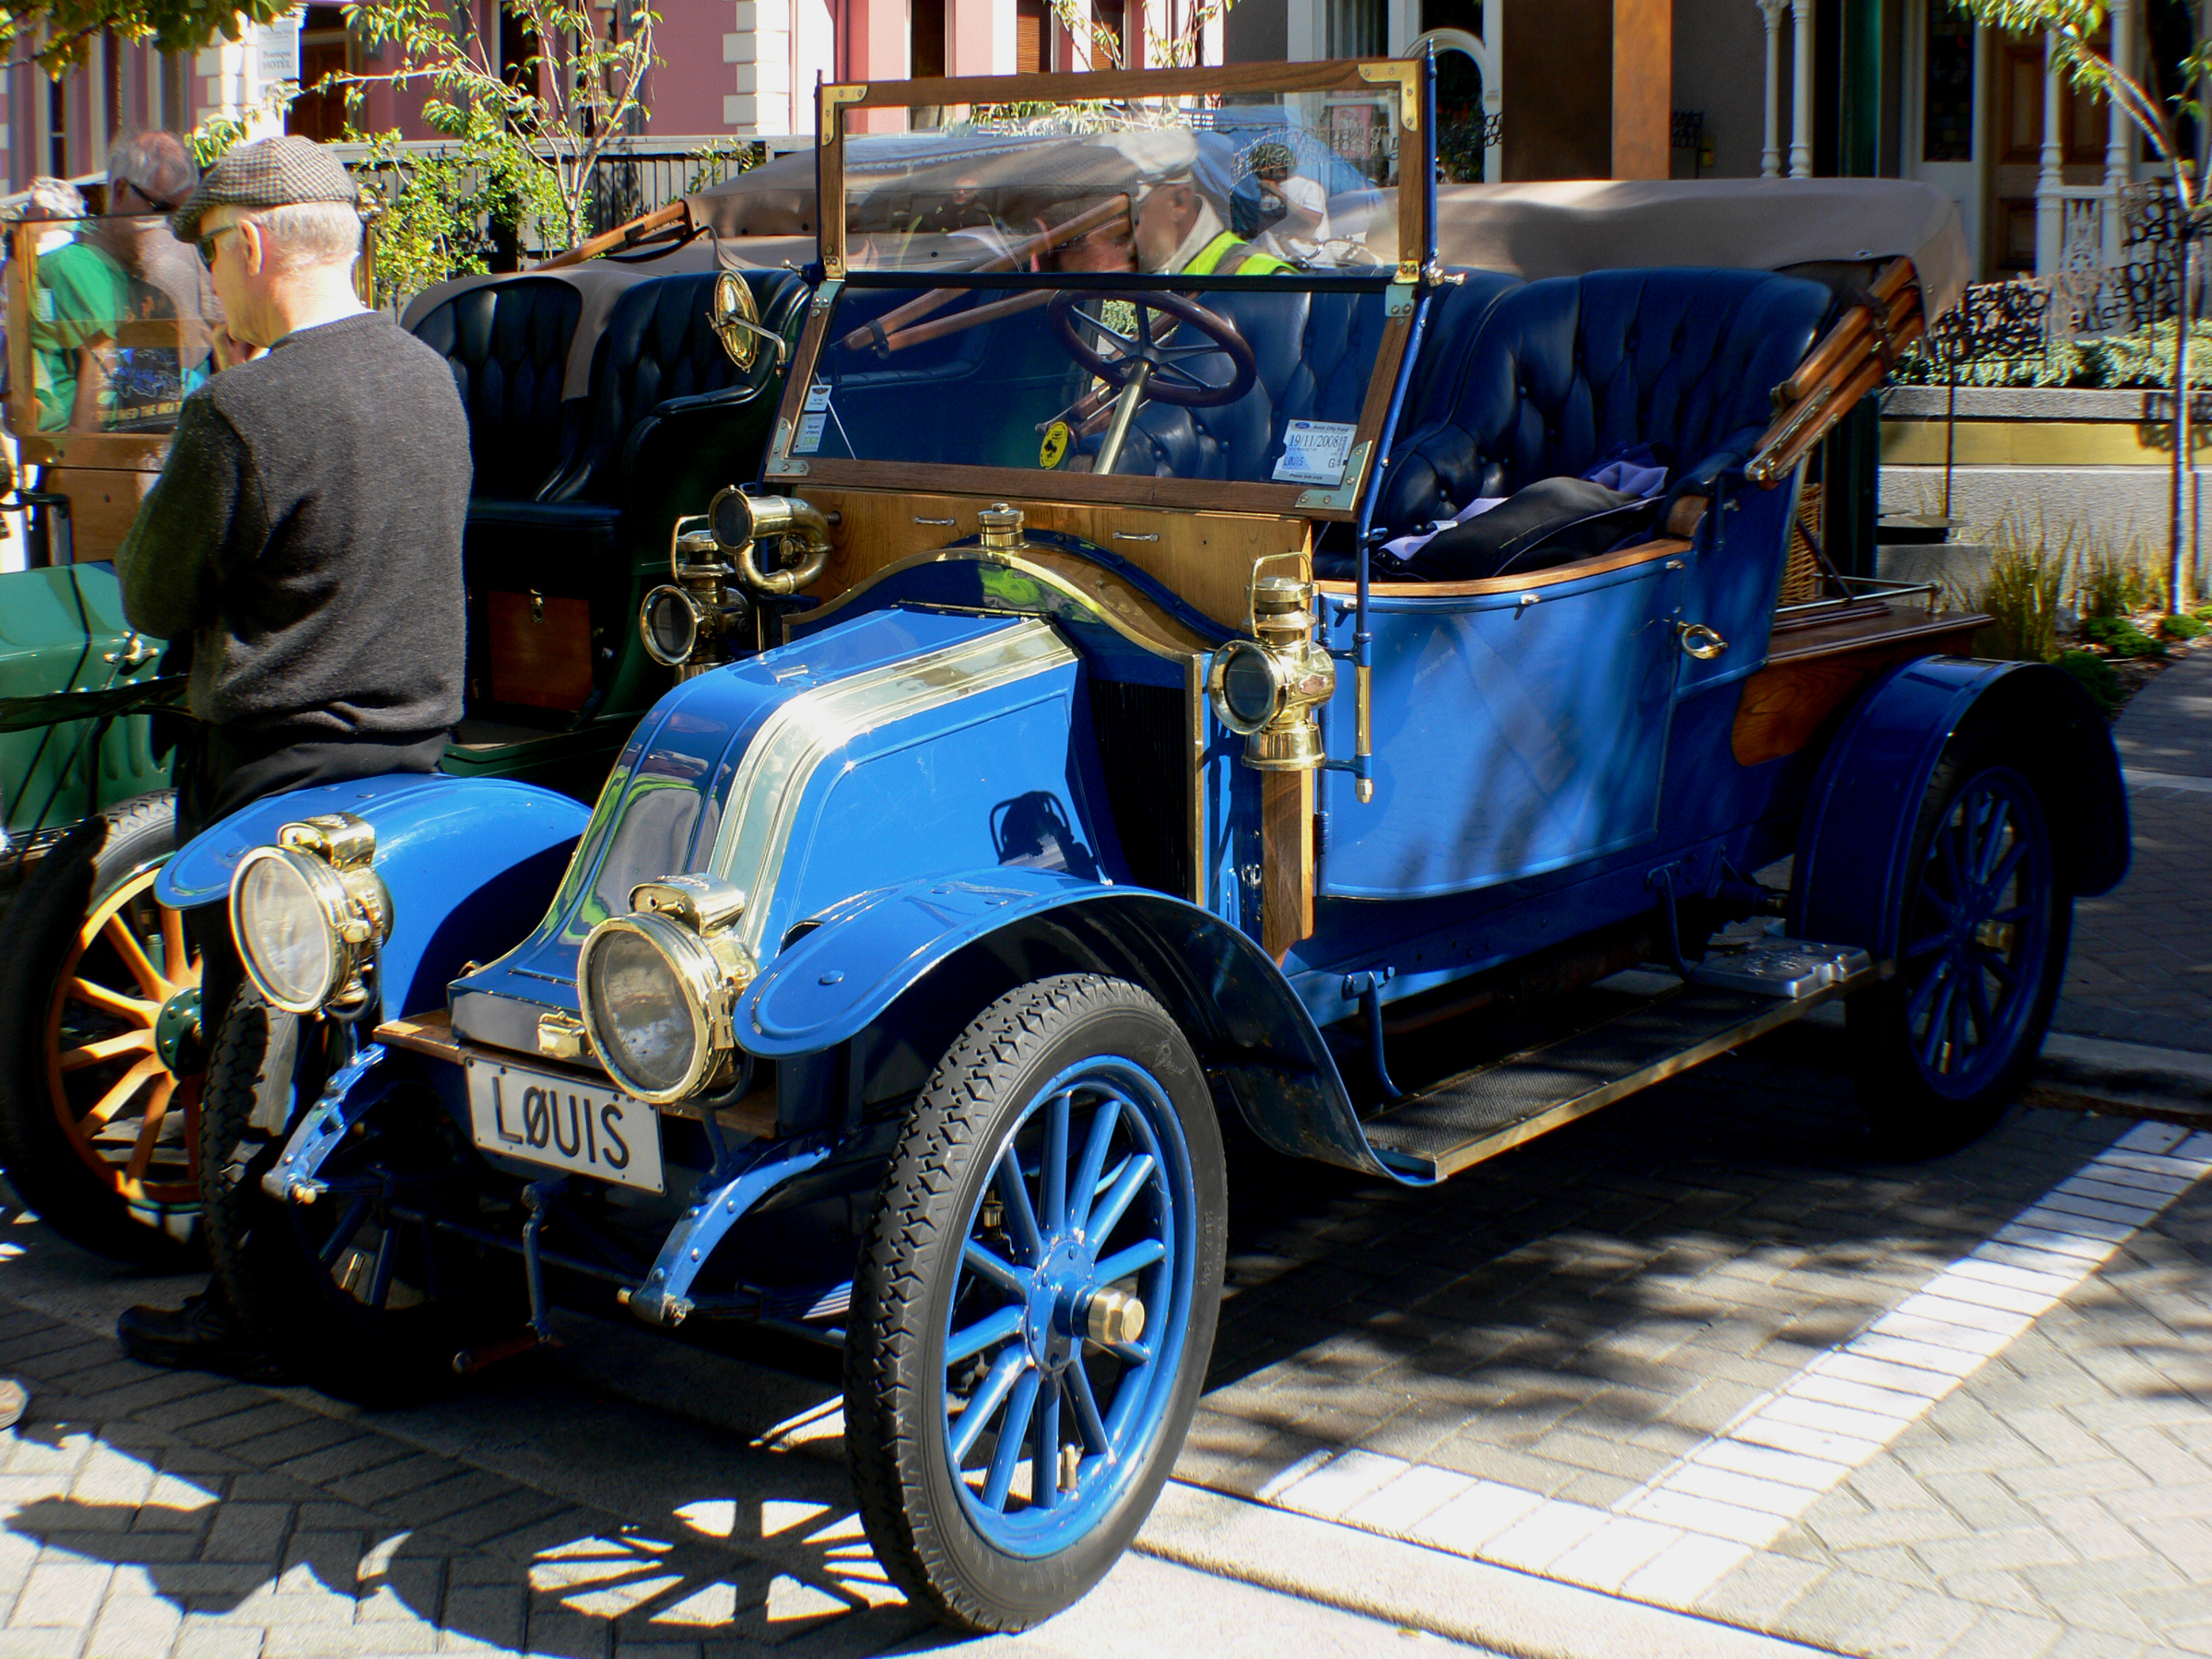
car, vehicle, blue, motor vehicle, vintage car, race car, oldcars, bluecar, classic, classiccars, panasonicdmcfz30, 1912renault, blurcar, antique car, land vehicle, touring car, automobile make, automotive design, luxury vehicle